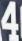
Number: 4